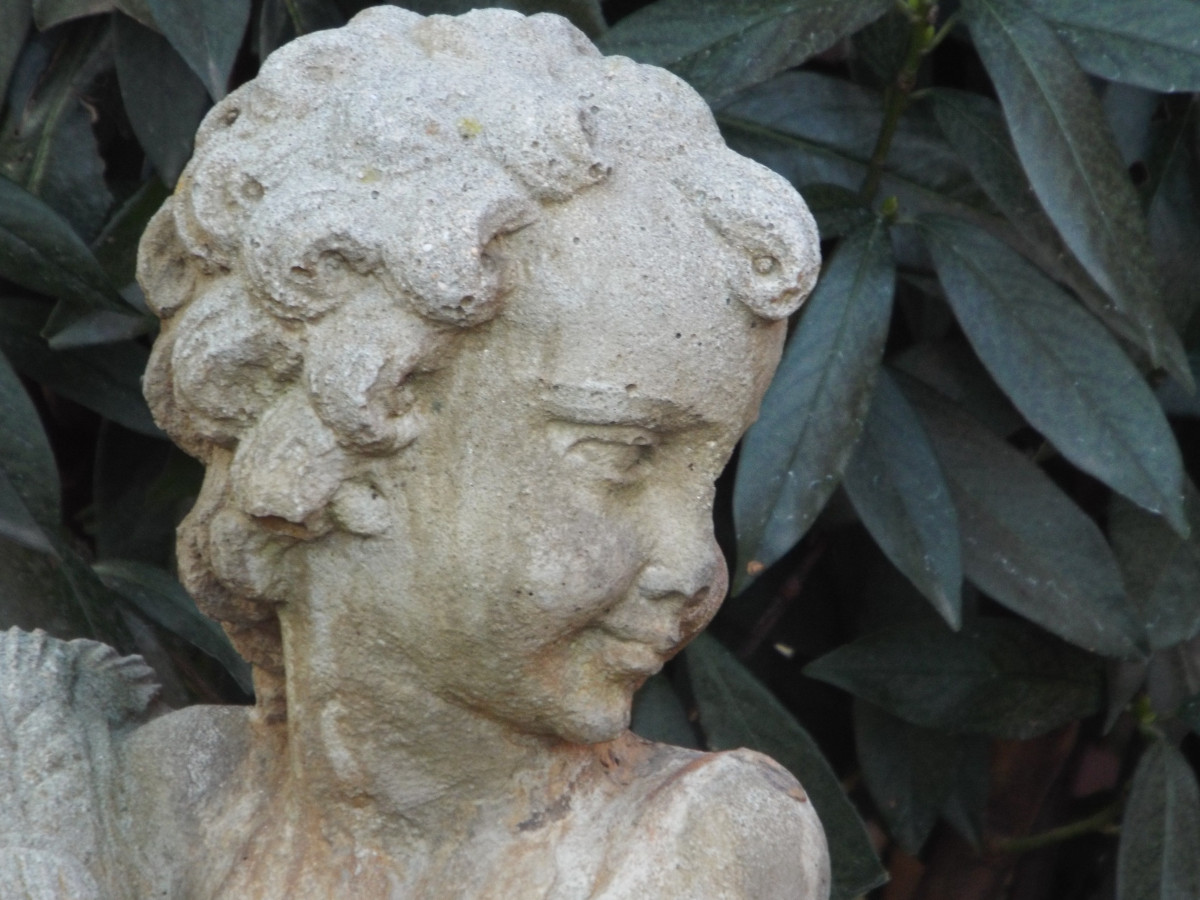
Tags: statue, sculpture, art, temple, head, stone carving, ancient history